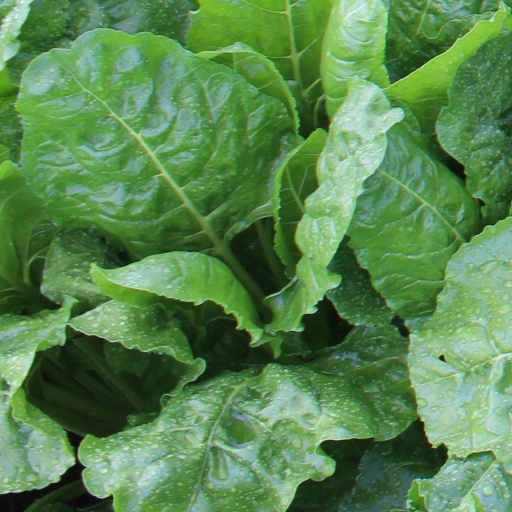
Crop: sugar beet